Carl Heinrich "Bipontinus" Schultz

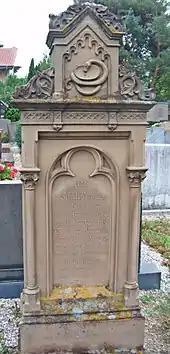
Tombstone in Deidesheim

From 1825 he studied medicine and sciences at the University of Erlangen, where he was a student of botanist Wilhelm Daniel Joseph Koch. In 1827 he continued his education at the University of Munich, where his influences included the naturalist Maximilian Perty. In 1830 he took a study trip to Paris, and after his return, settled into a medical practice in Munich. From 1832 to 1835 he was imprisoned for political reasons, and after his release, spent many years working as a physician at the Deidesheim hospital (1836–67).